Wayne Newton

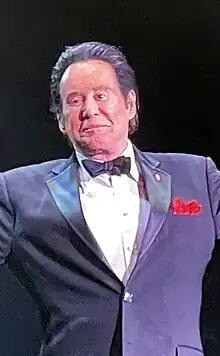
Newton performing in Atlantic City in 2023

Beginning October 14, 2009, Newton began performing his then newest show "Once Before I Go" at the Tropicana in Las Vegas. In 2010, Newton took a five-year hiatus to spend time with his family and prepare his voice for later shows in Las Vegas. In 2016, Newton returned to the stage at Bally's Hotel in the form of a lounge show called "Up Close & Personal," a combination of live singing, playing some of the 13 self-taught instruments (having learned in the past to give his voice a rest when performing six shows a night at the Fremont Hotel), and showing movie and TV clips of himself on screen.